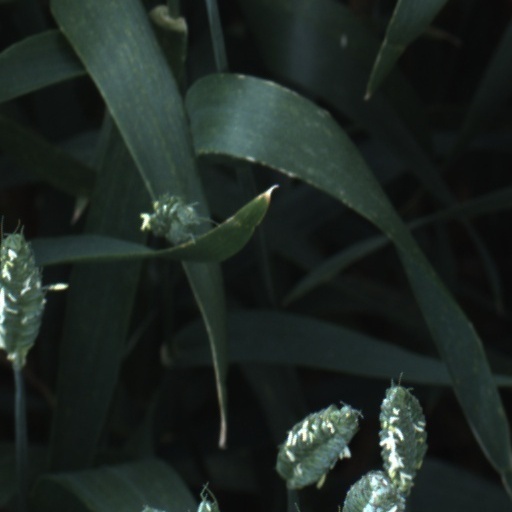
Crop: wheat